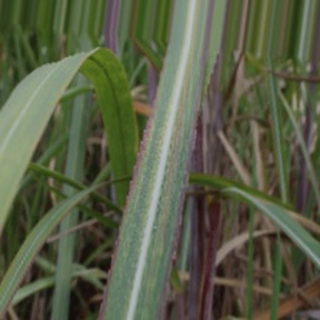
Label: sugarcane_bacterial_blight